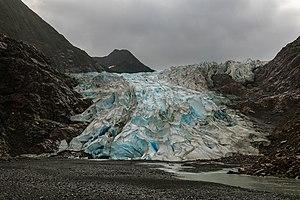
Le glacier Davidson est un glacier d'Alaska aux États-Unis situé dans le borough de Haines. Long de 7,4 km, il s'étend depuis le chaînon Chilkat jusqu'à 42 km de Skagway.